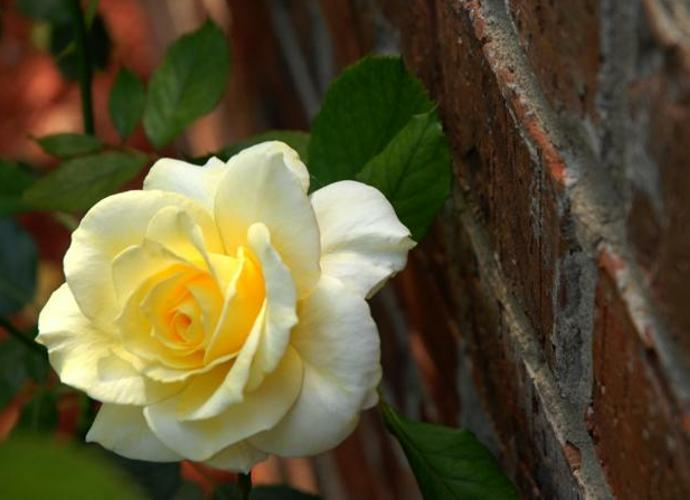
Flower: rose